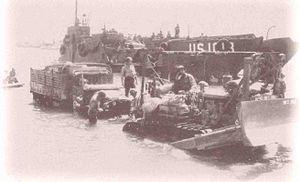
Cavalaire-sur-Mer est une commune française située dans le département du Var, en région Provence-Alpes-Côte d'Azur.